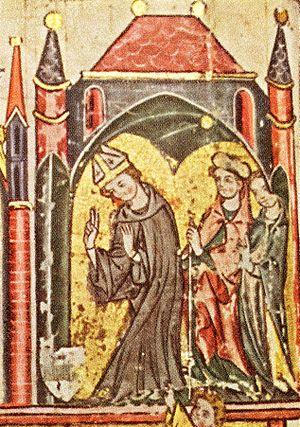
Philipp von Rathsamhausen est prince-évêque d'Eichstätt de 1306 à sa mort.